Clare Daly

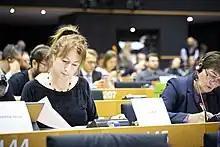
Daly on 3 October 2019

At the 2019 European Parliament elections, she was elected for the Dublin constituency. She received 42,305 first preference votes (11.6%) and took the third seat. "The Times", that year, described Daly as "one of the busiest Irish members in the European parliament this term".